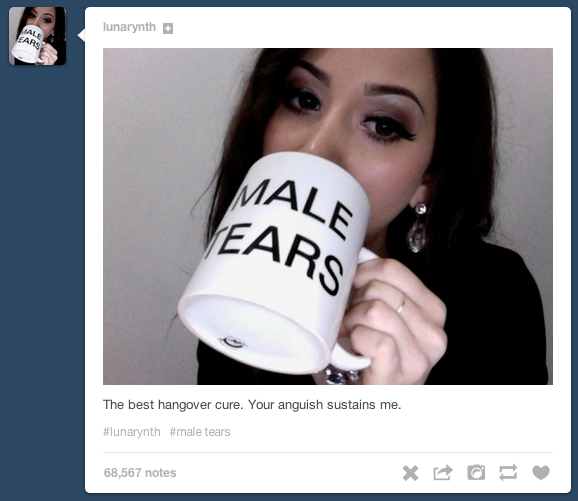
Gender: women